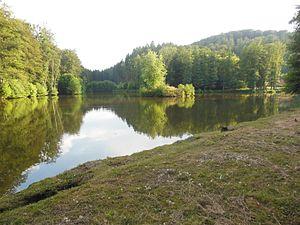
Vue sur l'étang du Loeschersbach depuis le nord
Lemberg est une commune française du département de la Moselle en région Grand Est.
L'étang du Loechersbach, également orthographié Loeschersbach, est un étang situé dans les Vosges du Nord, sur les communes d'Enchenberg, de Lambach et de Lemberg, dans le département de la Moselle.